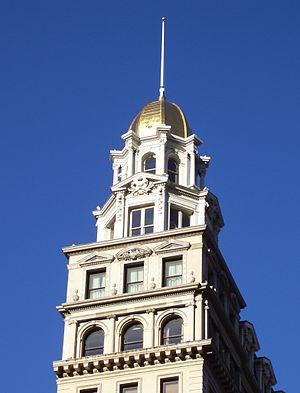
Le Sohmer Piano Building est un immeuble situé à l'angle de la Cinquième Avenue et de la 22ᵉ rue, au sud-ouest du Flatiron Building, à New York, aux États-Unis. Construit en 1897-1898 dans le style Beaux-Arts, il est reconnaissable à son dôme doré. Haut de 13 étages, il a d'abord été utilisé comme immeuble de bureau, notamment par le fabricant de pianos Sohmer & Co.. Il a été converti en logements au début du XXIᵉ siècle.